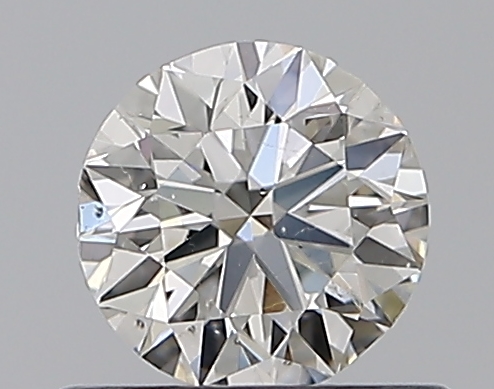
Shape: round
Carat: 0.5
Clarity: SI1
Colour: H
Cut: VG
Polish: EX
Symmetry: VG
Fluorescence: F
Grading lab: GIA
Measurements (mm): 4.99 x 5.06 x 3.14